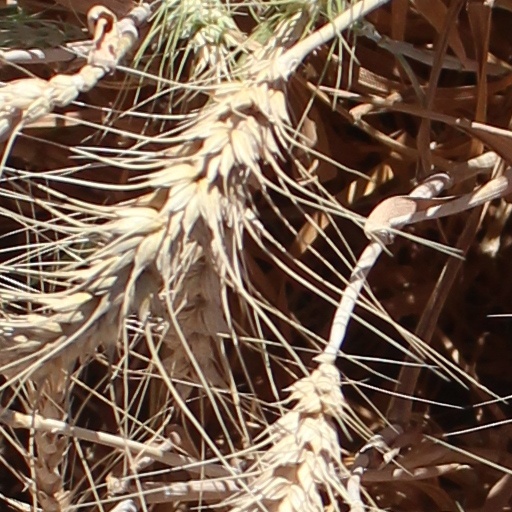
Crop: wheat